List of populated places in Bursa Province

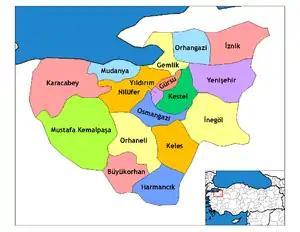
Bursa Province

Below is the list of populated places in Bursa Province, Turkey by the districts. The first seven districts (Gemlik, Gürsu, Kestel, Mudanya, Nilüfer, Osmangazi, Yıldırım) are actually parts of Greater Bursa. The first place in each list is the administrative center of the district.